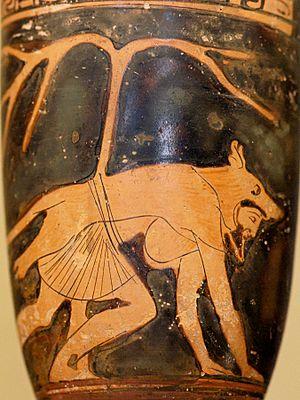
Dolon. Détail d'un lécythe attique à figures rouges, vers 460 av. J.-C. Découvert en Italie (?).
L’Iliade est une épopée de la Grèce antique attribuée à l'aède légendaire Homère. Ce nom provient de la périphrase « le poème d'Ilion », Ilion étant l'autre nom de la ville de Troie.
Un lycanthrope /li.kɑ̃.tʁɔp/, plus connu en français sous le nom de loup-garou /lu.ɡa.ʁu/, est, dans les mythologies, les légendes et les folklores principalement issus de la civilisation européenne, un humain qui a la capacité de se transformer, partiellement ou complètement, en loup, ou en créature anthropomorphe proche du loup.
Dans la mythologie grecque, Dolon est un combattant troyen de la guerre de Troie. Son histoire est rapportée notamment au chant X de l’Iliade, surnommé pour cette raison la Dolonie, et dans la tragédie Rhésos, attribuée à Euripide.